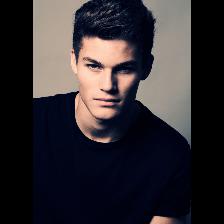
Label: Human